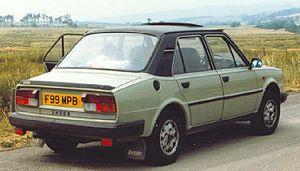
La Škoda type 742 est un modèle d’automobile produit par le constructeur tchécoslovaque AZNP entre 1976 et 1990. Elle était vendue sous les appellations Škoda 105, Škoda 120, et Škoda 130. Le type 742 a été la dernière voiture à moteur arrière proposée par Škoda.
Škoda Auto, usuellement nommé Škoda, est un constructeur automobile tchèque créé en 1895, sous le nom de Laurin & Klement et appartenant depuis 1991 au groupe allemand Volkswagen AG. Si le groupe industriel Škoda existe depuis 1869, la division automobile n’apparaît que 50 ans plus tard, et il faudra attendre 1926 pour voir le nom de la marque sur une voiture de série.